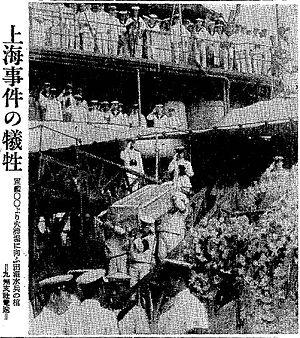
L'incident Taminato est le meurtre d'un marin japonais qui fut commis en Chine dans le district de Hongkou dans la concession internationale de Shanghai le 23 septembre 1936. Le gouvernement impérial japonais répliqua par l'occupation du quartier de Hankou avec une force militaire de 2 000 soldats, ce qui correspondit au plus gros contingent japonais présent à Shanghai depuis 1932. Mais la crainte d'une guerre ouverte entre les deux pays empêcha la Chine et le Japon de laisser cet incident dégénérer en un conflit généralisé.